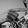
ASL letter: G